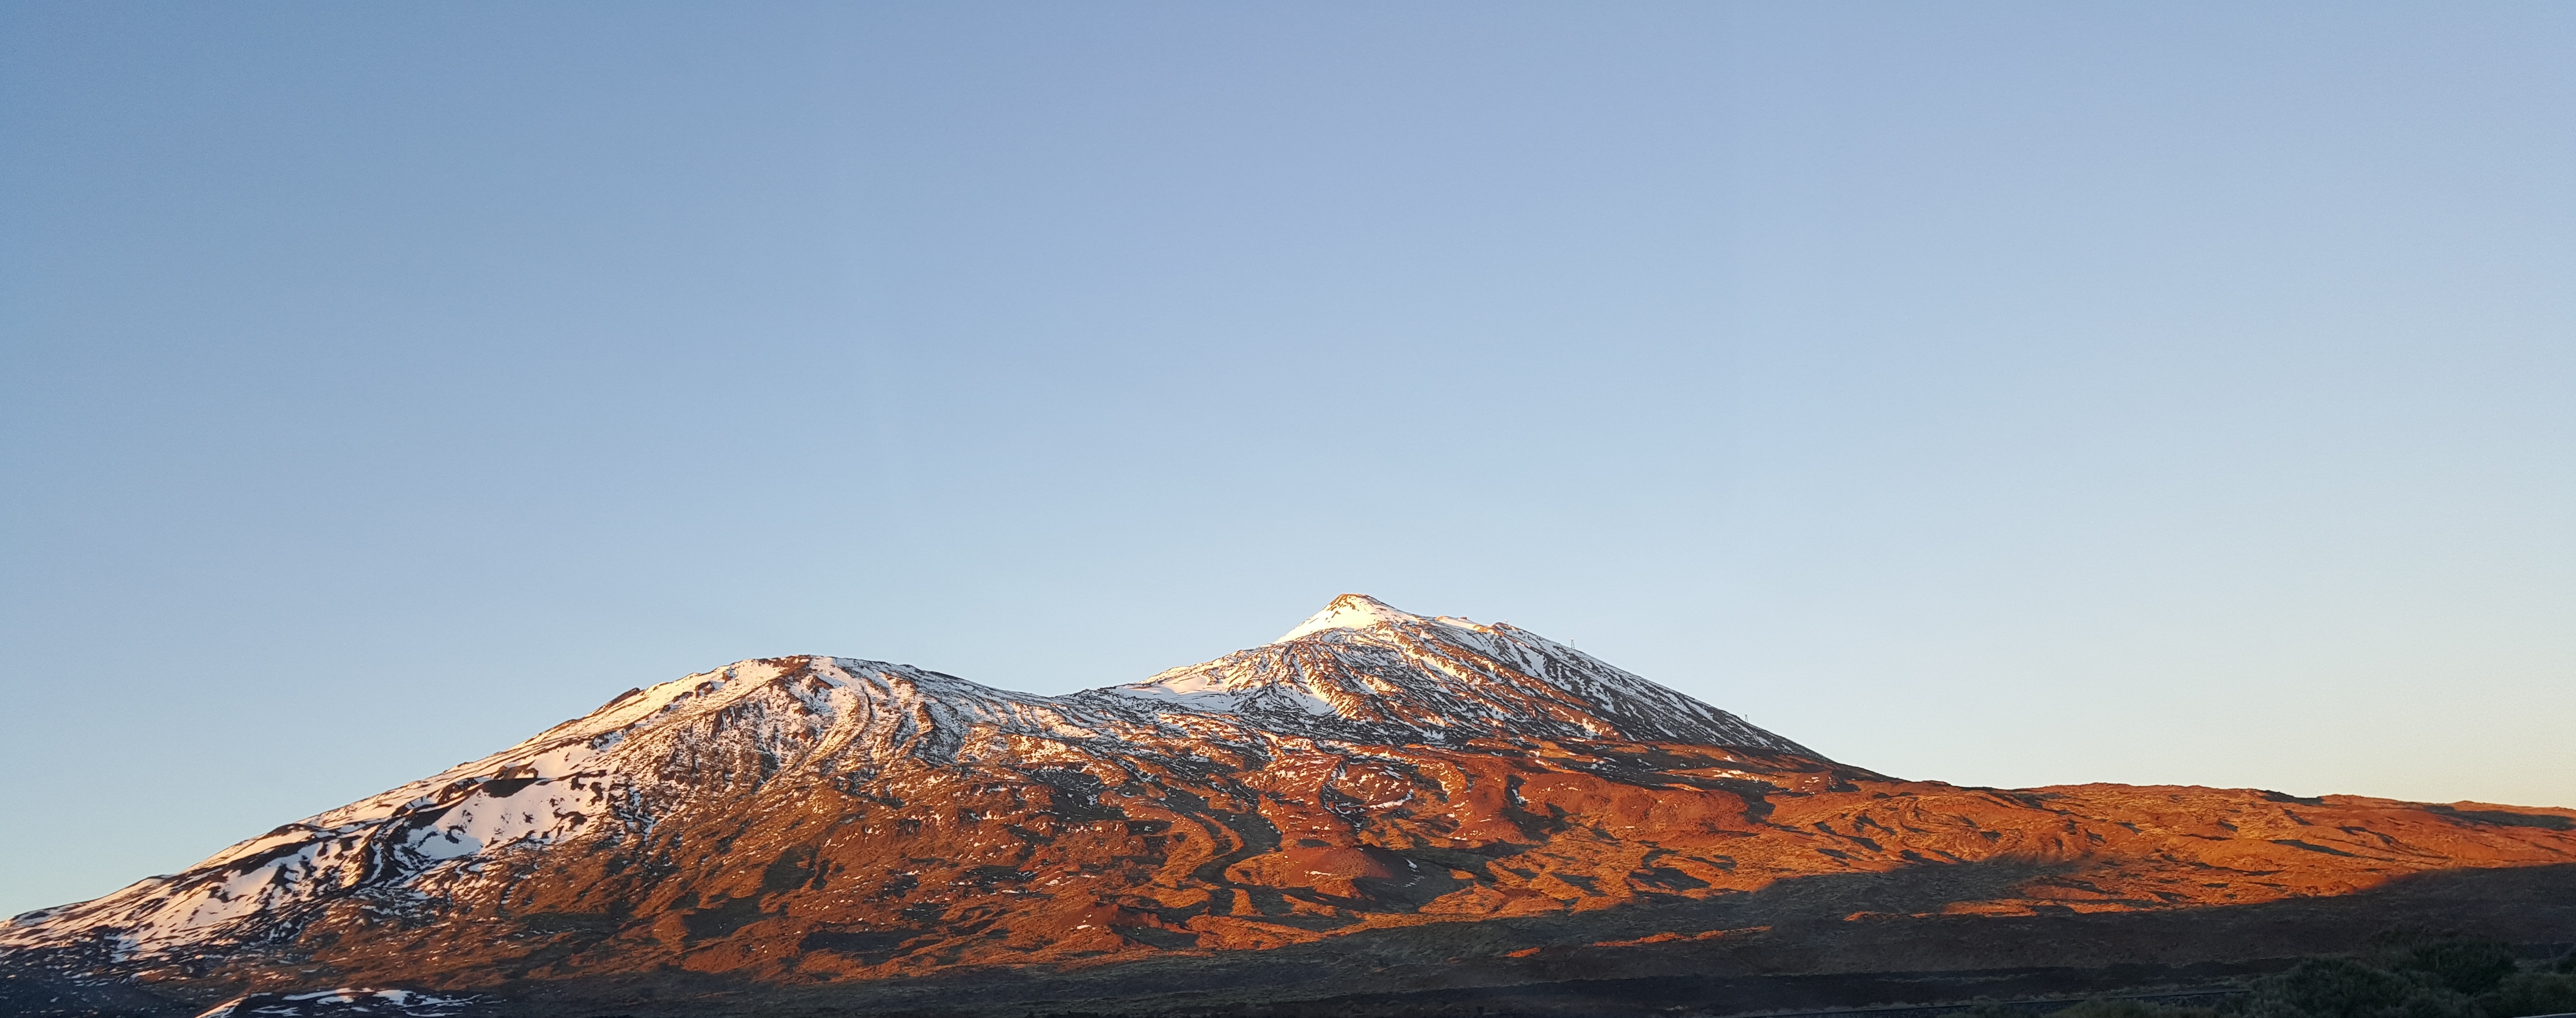
landscape, wilderness, mountain, snow, hill, peak, mountain range, ridge, summit, geology, plateau, tenerife, fell, butte, canary islands, teide, landform, stratovolcano, pico del teide, natural environment, geographical feature, mountainous landforms